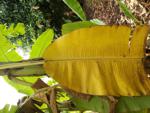
Label: xamthomonas